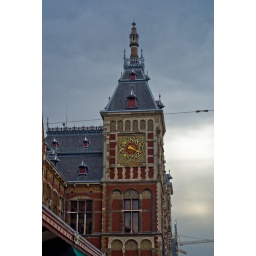
Another clock tower in Amsterdam.